Texarkana Moonlight Murders

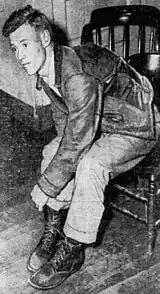
Baumann after turning himself to the LAPD in May 1946.

Ralph Baumann, a 21-year-old ex-Army Air Force (AAF) machine-gunner, claimed to have awoken from a fugue state of several weeks on the day of the Starks murder, with his rifle missing. He said that he heard about a suspect matching his description and hitchhiked to Los Angeles, feeling like he was running from murder. On May 23, he told Los Angeles police that he thought he might be the Phantom. "I'm my own suspect," he said.